Richmond, California

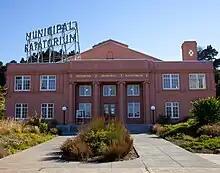
The Richmond Municipal Natatorium, commonly known as The Plunge, is a public swimming center.

The Hilltop District includes Prologis Hilltop Center and a 16-screen Century Theatres alongside Hilltop Plaza Shopping Center. The 23rd Street business district has evolved into a predominantly Latino neighborhood over the last twenty years as have the storefronts.